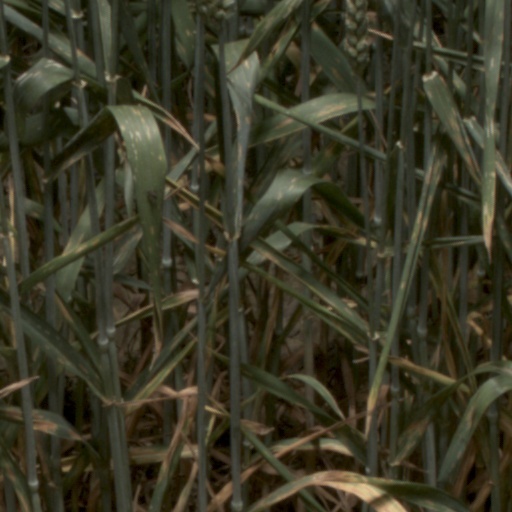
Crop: wheat